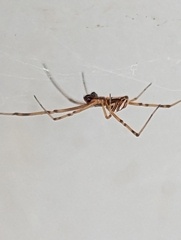
Species: Lactrodectus_hesperus